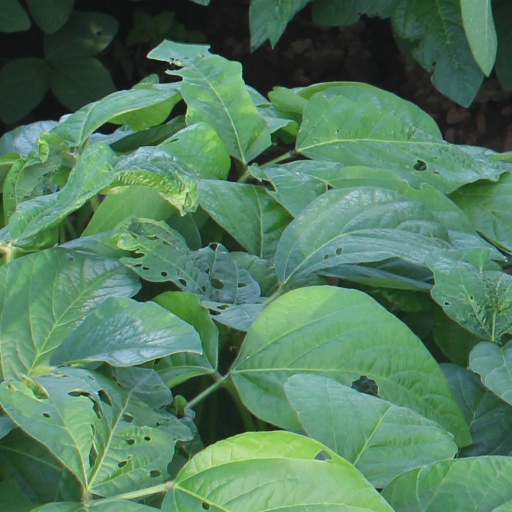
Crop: soybean